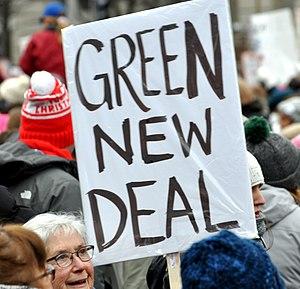
Le Green New Deal est le nom donné au projet d'un vaste plan d'investissement dans les énergies décarbonées visant à stopper le réchauffement climatique, tout en promouvant la justice sociale.